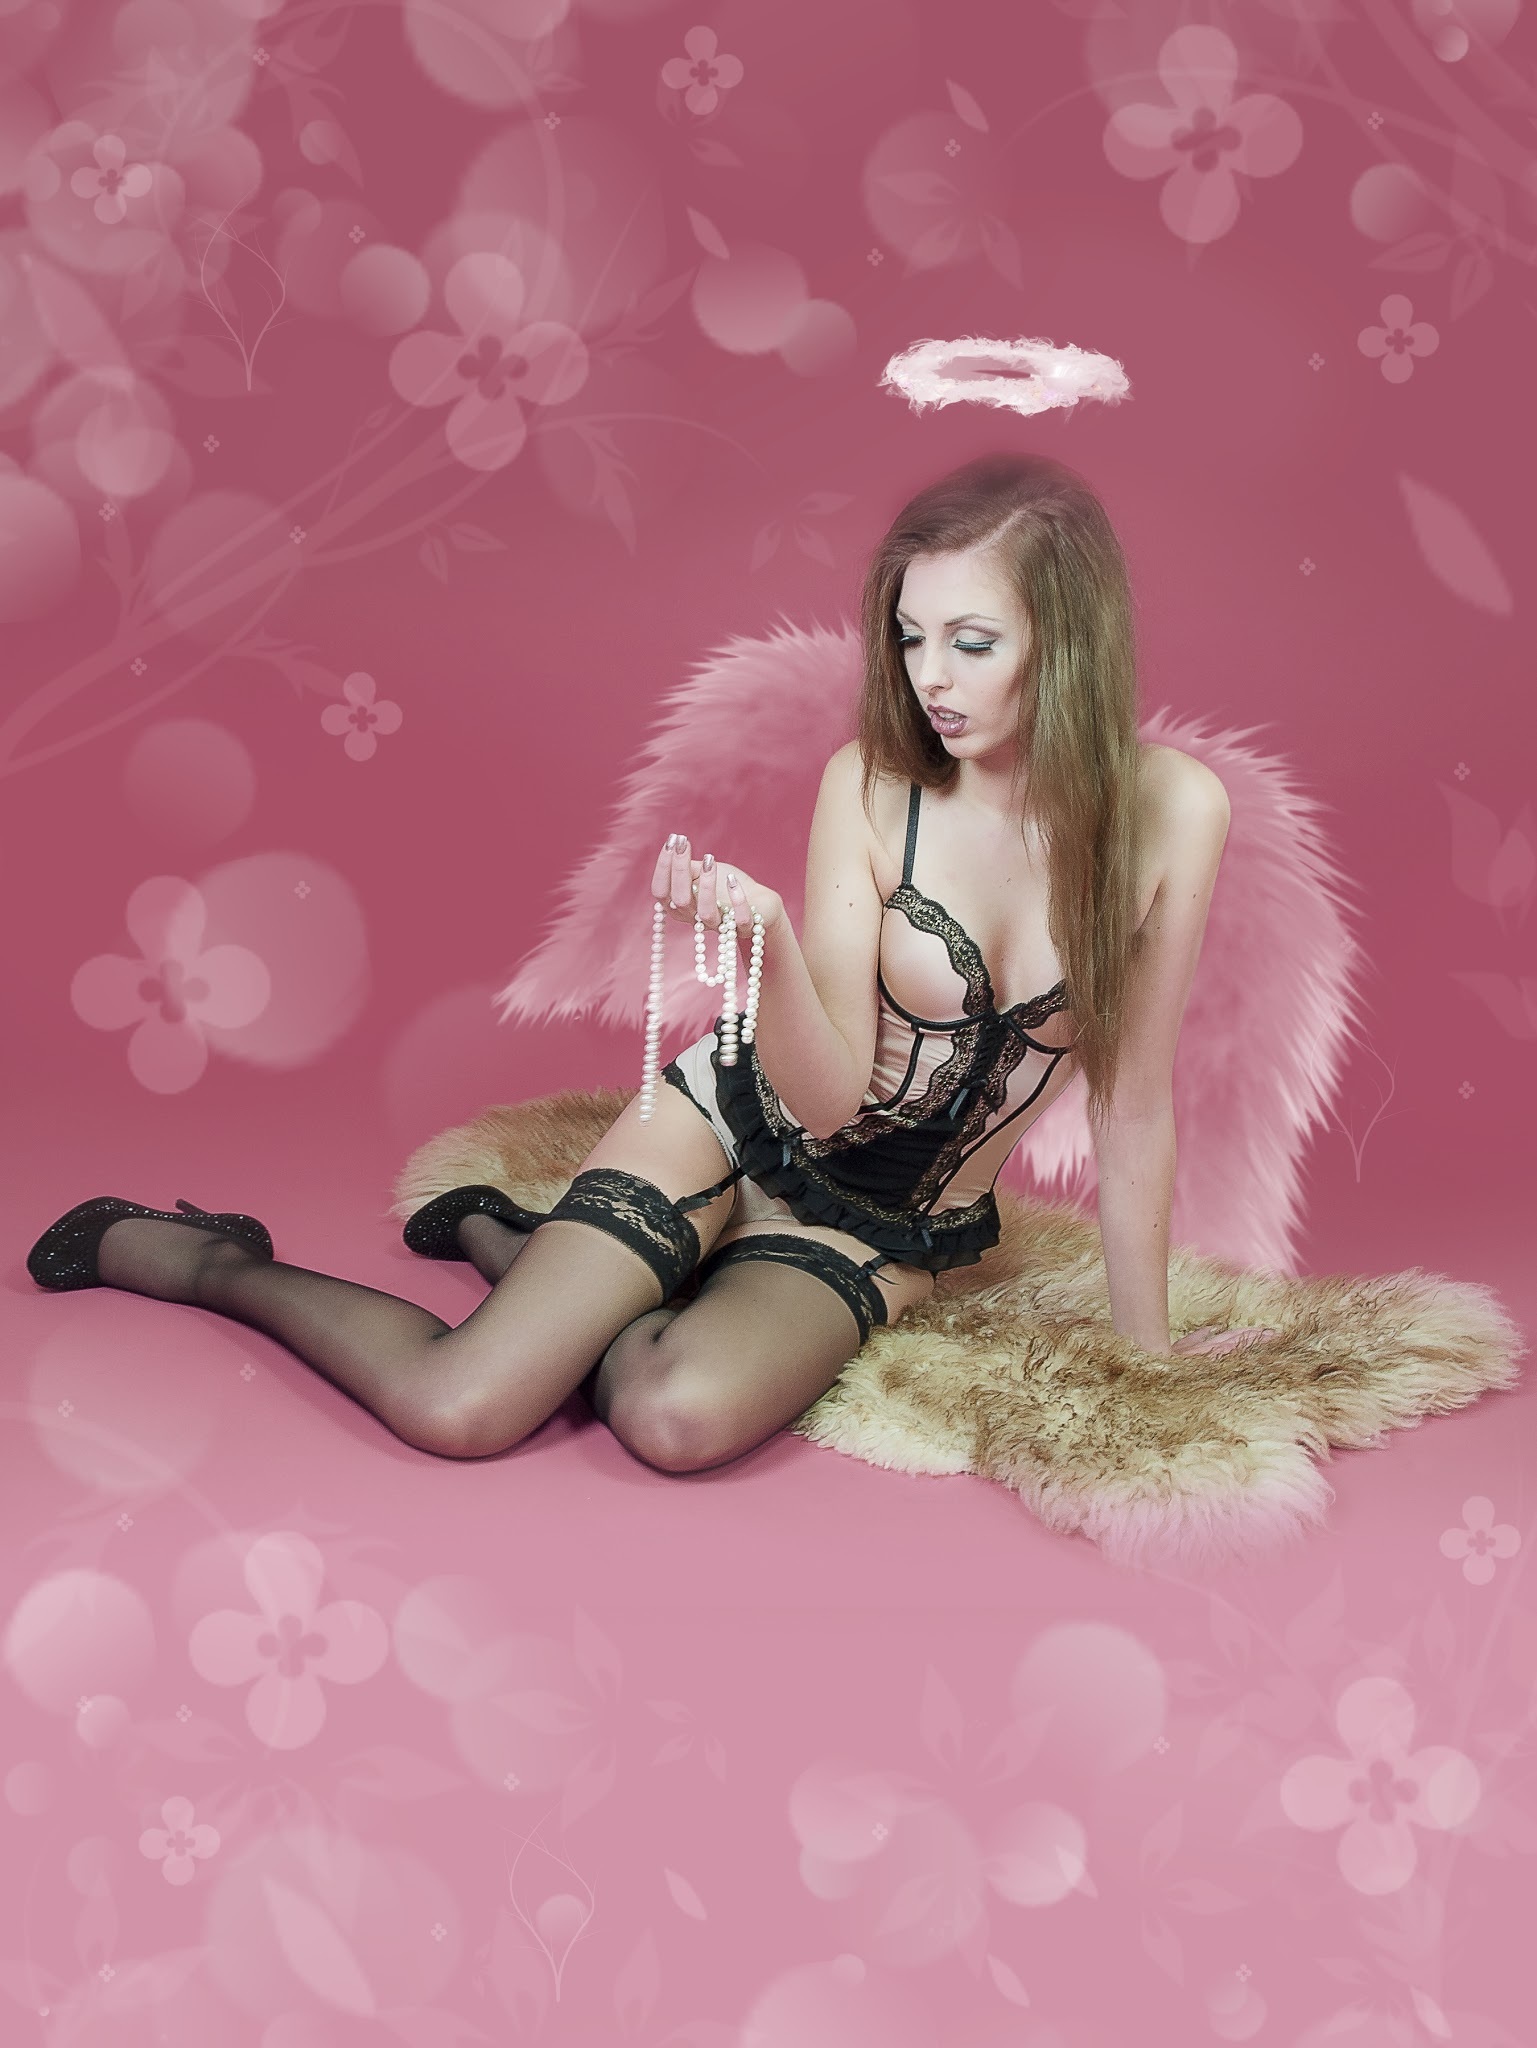
girl, white, sweet, portrait, model, sitting, studio, clothing, black, lady, pink, long hair, lingerie, angel, grey, lovely, beauty, sexy, nice, costume, anime, pearls, erotic, photo shoot, pin up girl, human positions